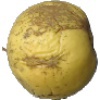
Label: golden_apple